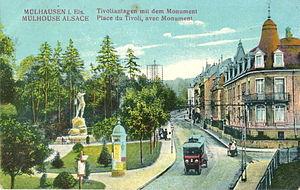
Carte postale ancienne éditée par ""Kunstverlag J. Kuntz, Gebweiller
Le trolleybus de Mulhouse était un réseau de transports en commun de la ville de Mulhouse. Deux réseaux se sont succédé au cours du XXᵉ siècle : le Gleislose Bahn, construit sous l'occupation allemande, et qui fonctionna de 1908 à 1918, puis un second réseau de trolleybus, est mis en service en 1947, en remplacement de l'ancien tramway de Mulhouse. Ce dernier réseau fonctionne jusqu'en 1968.